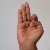
The image shows a hand gesture representing the letter 'F' in Indian Sign Language.